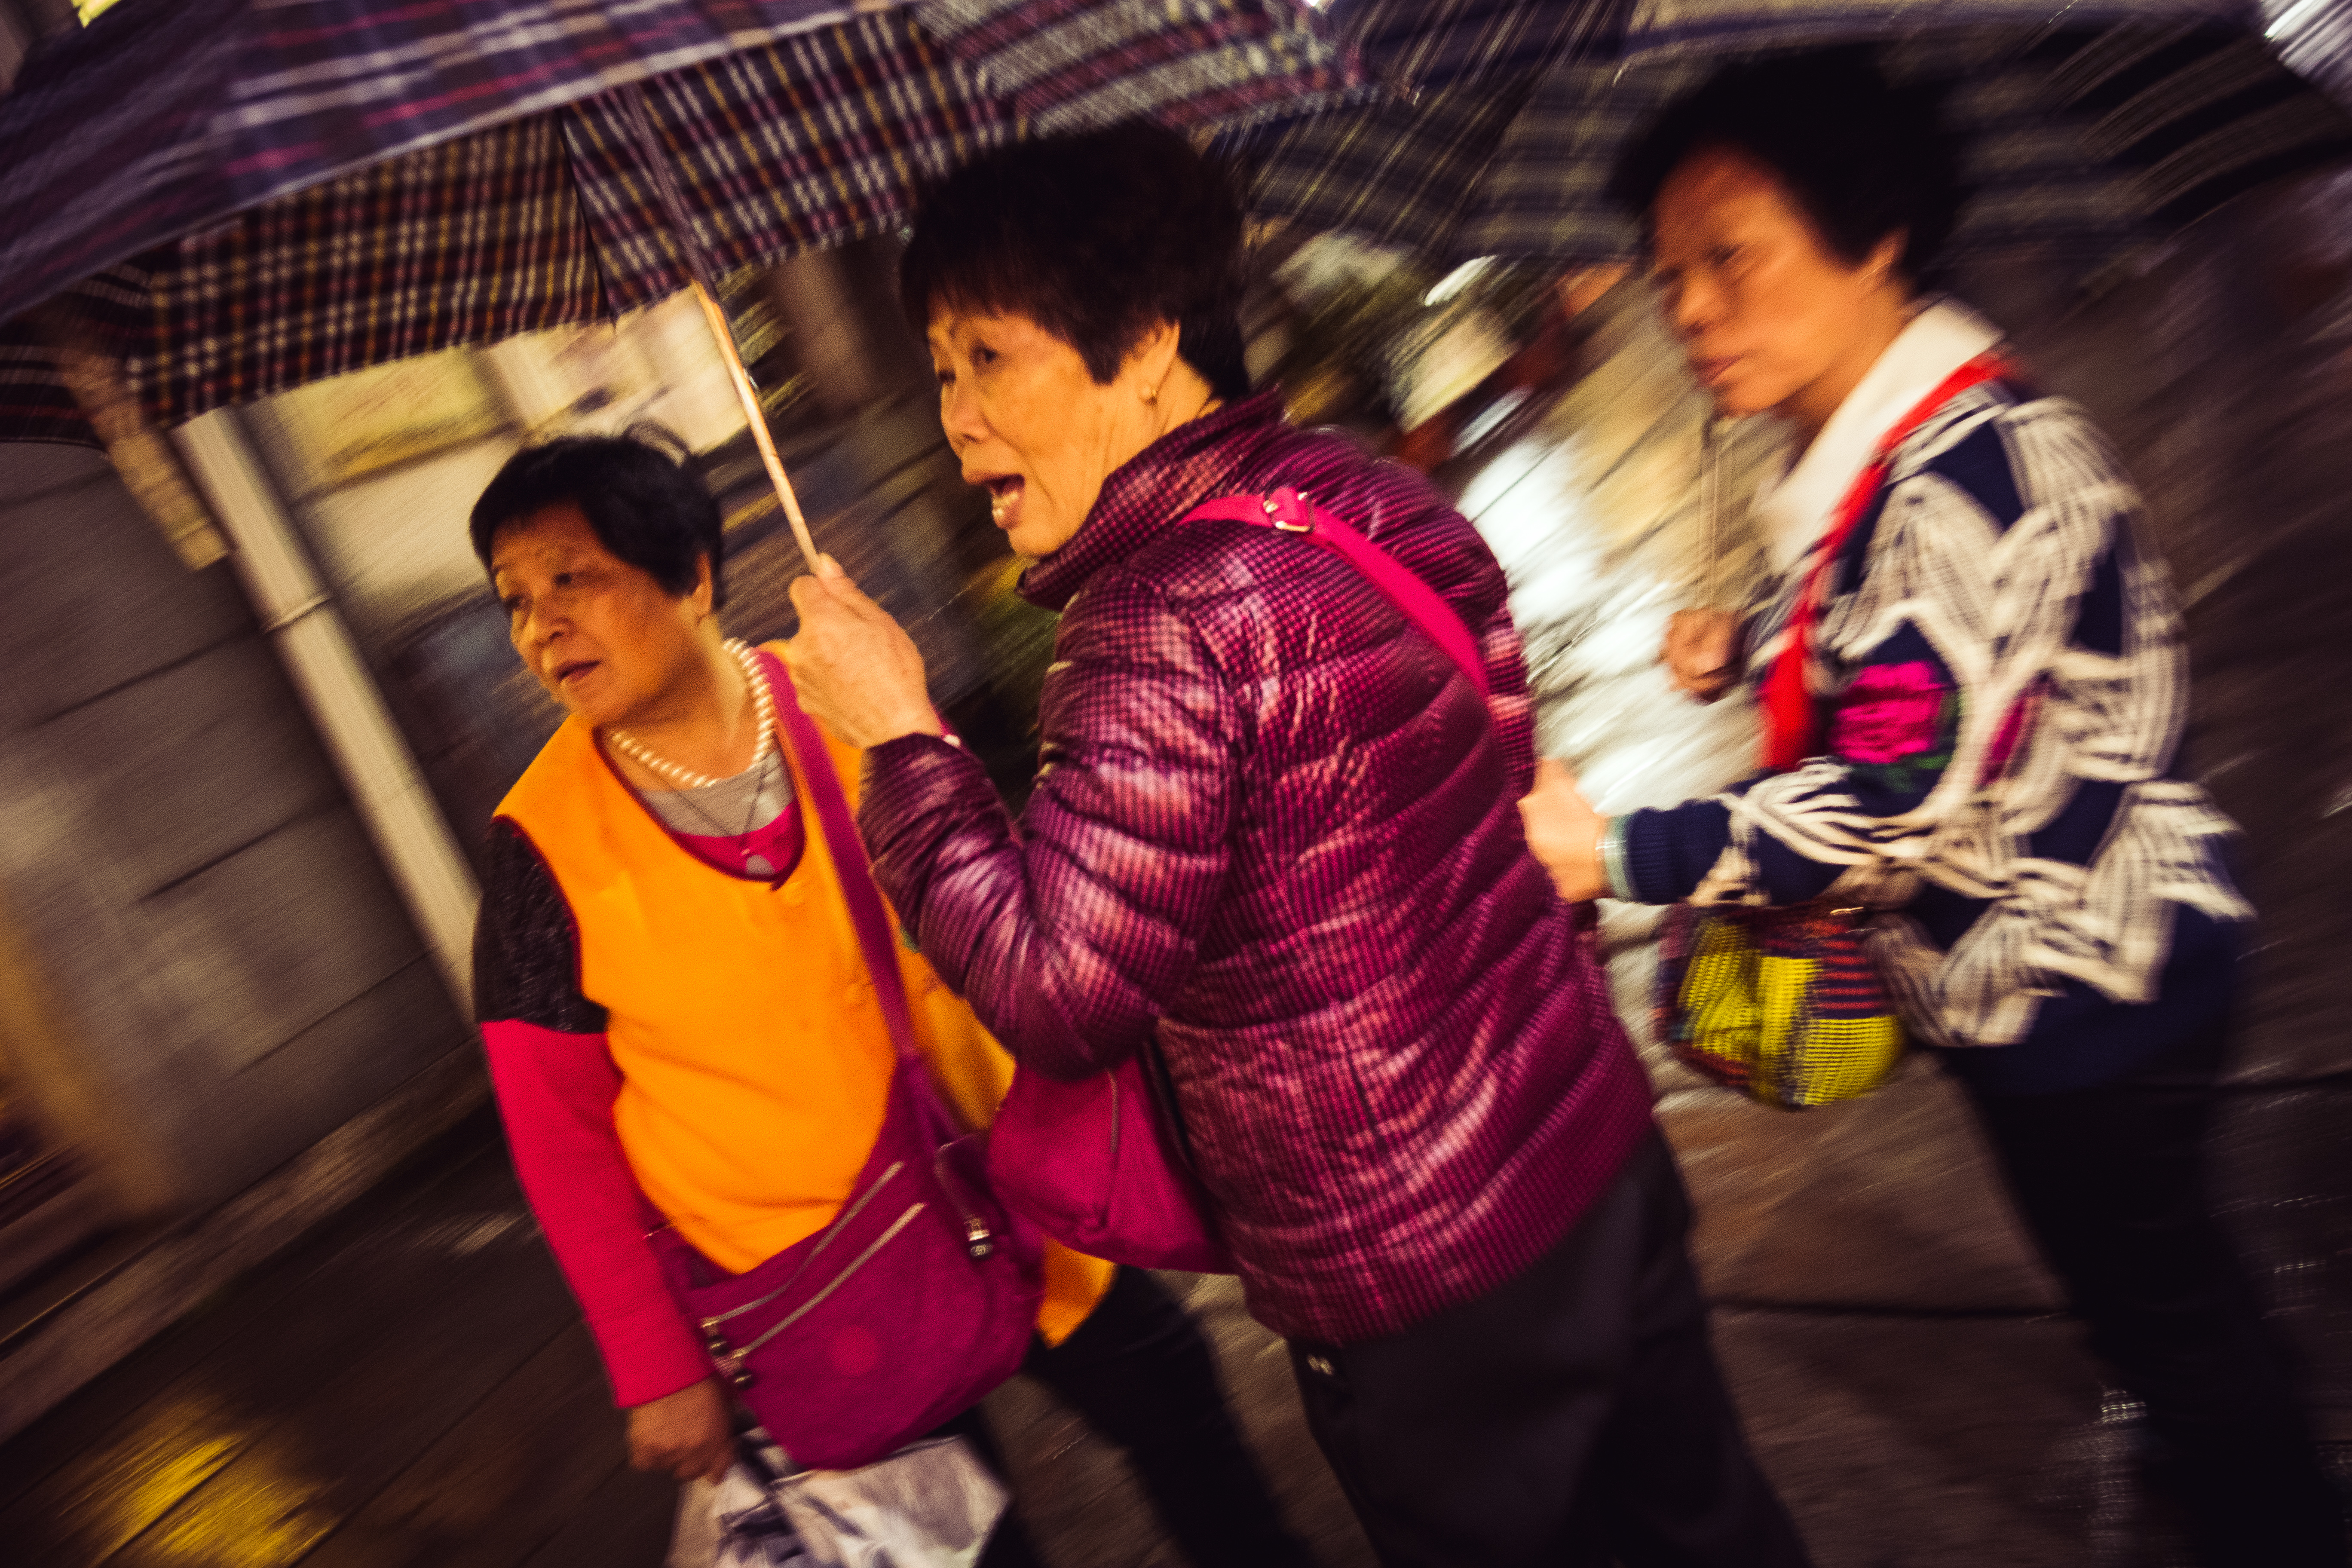
blur, street, night, rain, old, motion, umbrella, color, performance art, candid, temple, women, costume, china, sonystreetphotographer, tunxi, hey